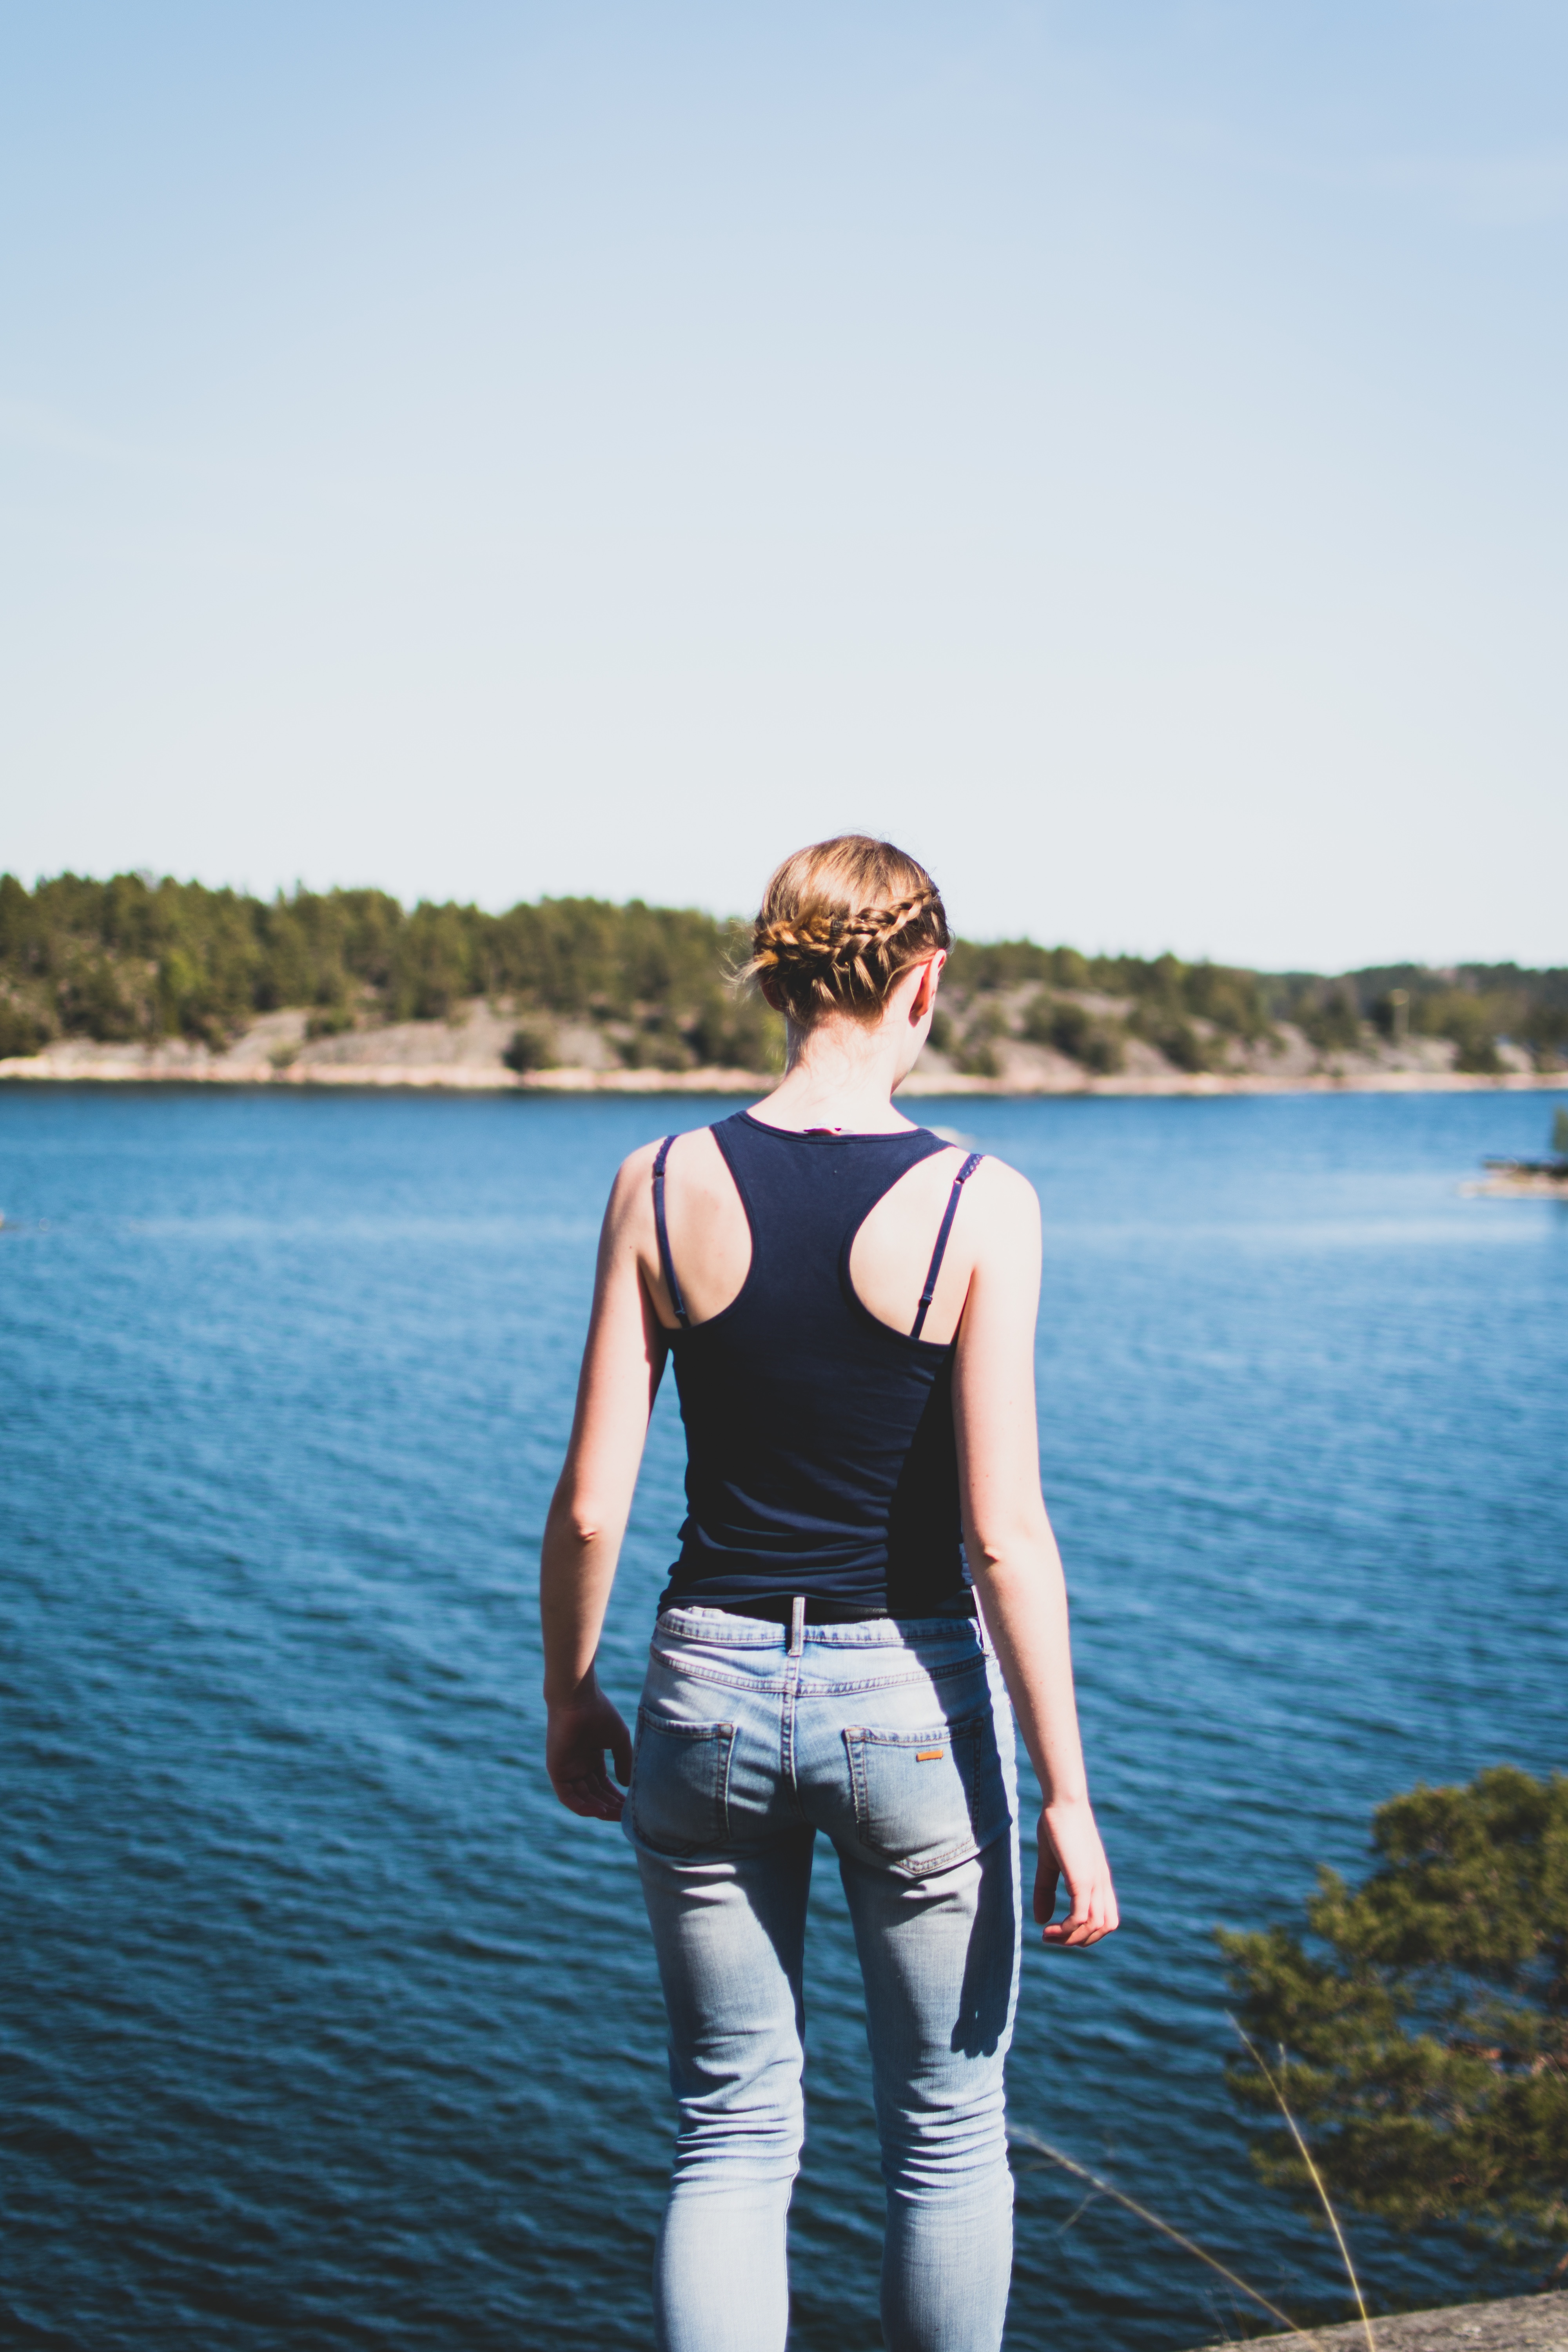
sea, water, girl, woman, vacation, leg, model, jeans, spring, fashion, blue, clothing, lady, season, dress, beauty, tank top, photo shoot, human positions